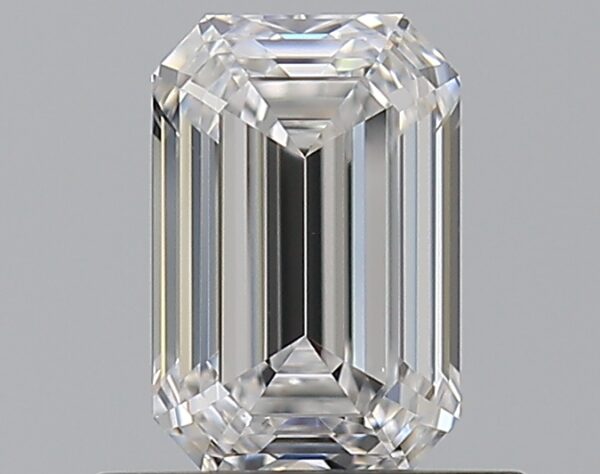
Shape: emerald
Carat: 0.7
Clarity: VVS2
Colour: D
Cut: EX
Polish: EX
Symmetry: EX
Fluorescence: F
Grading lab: GIA
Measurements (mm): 6.2 x 4.11 x 2.67